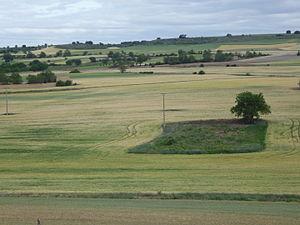
La province de Valladolid est l'une des neuf provinces de la communauté autonome de Castille-et-León, dans le nord-ouest de l'Espagne. Elle compte une population de 520 716 habitants pour un total de 225 municipalités, une superficie de 8 110 km² et une densité de population de 64,19 hab/km². Sa capitale est la ville de Valladolid. Cette province se distingue par un des plus hauts indices de développement humain dans le monde, s'expliquant par le haut index atteint par le niveau d'éducation, un des meilleurs d'Espagne.